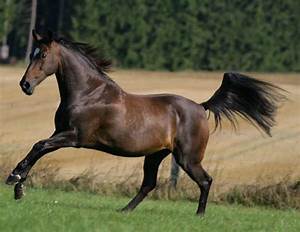
Label: cavallo